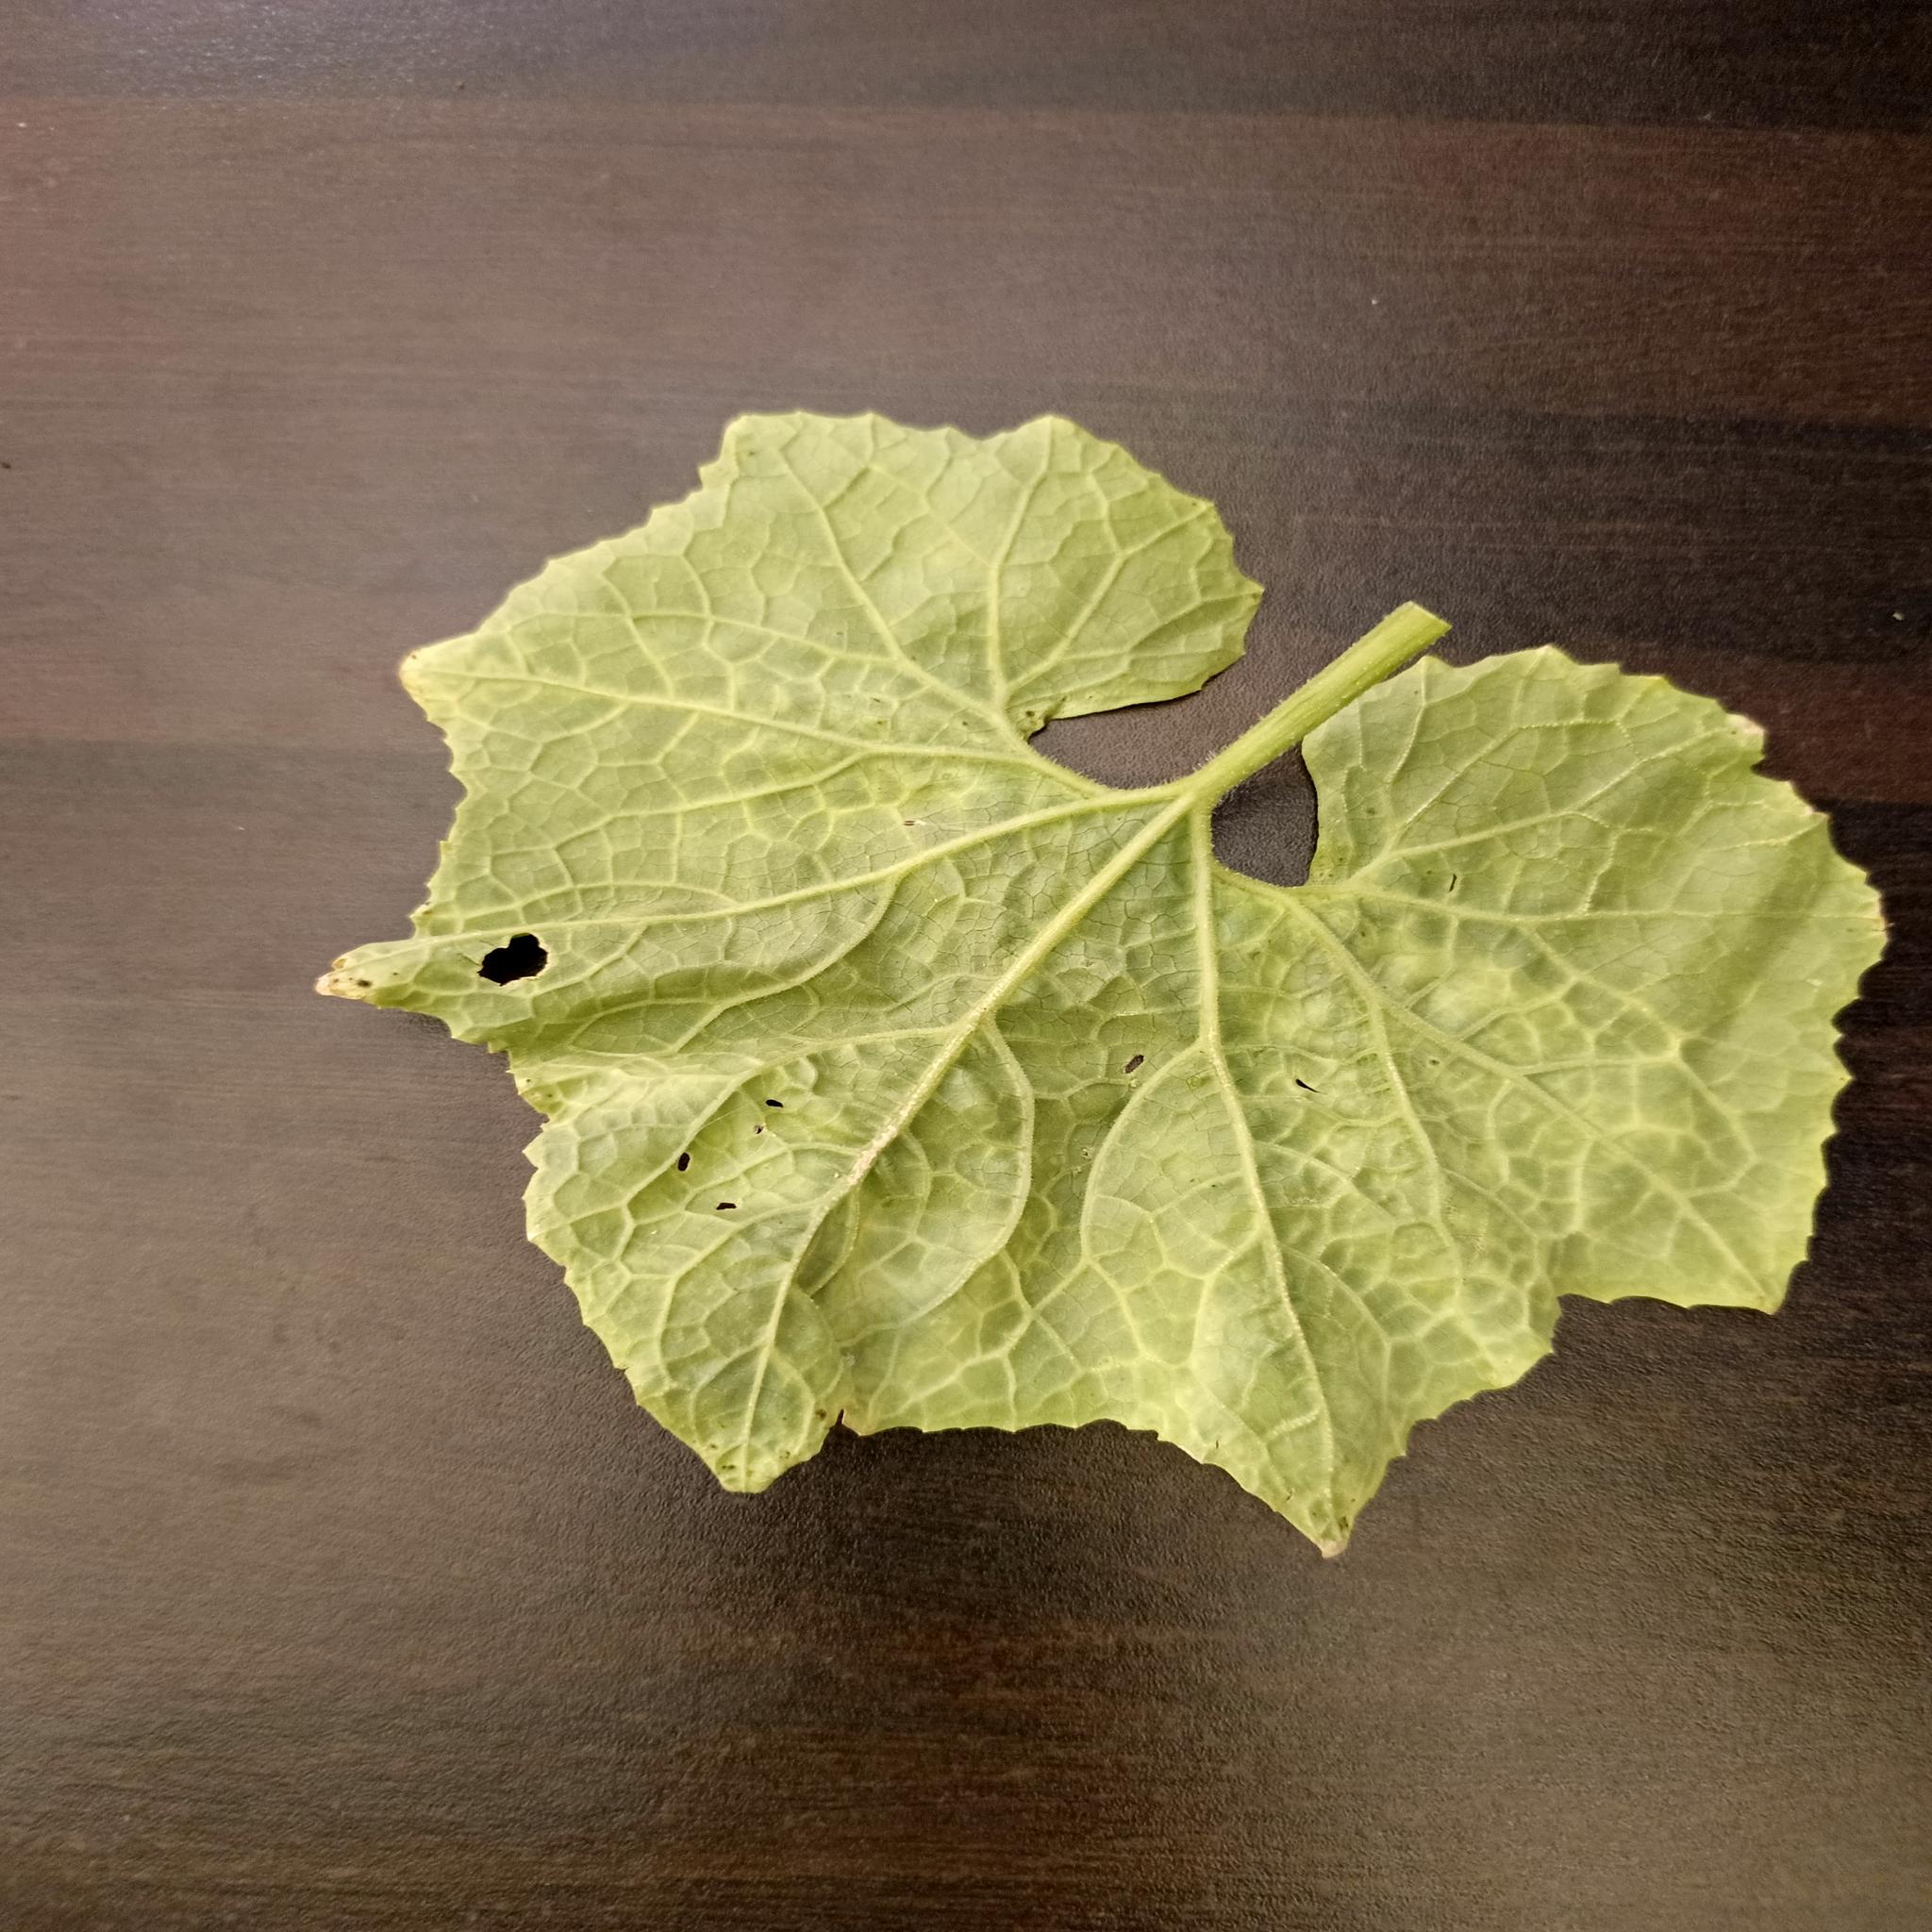
Label: Downy mildew